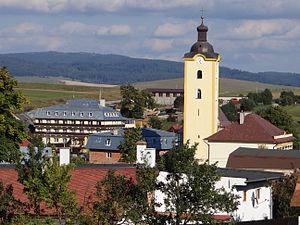
Žakovce est un village de Slovaquie situé dans la région de Prešov.